History of Sussex

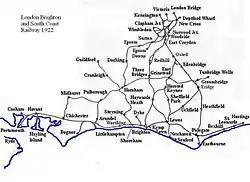
Map of London, Brighton & South Coast Railway routes in 1922

The first canals that were constructed in Sussex can be described as navigations, in that their purpose was to make the lower reaches of the county's rivers navigable. The rivers had suffered from centuries of neglect, which had made navigation, even for small craft, difficult.